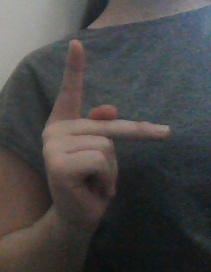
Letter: dha